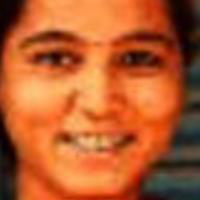
Age group: age 31-40